Question: Please indicate a possible affordance area of the bowl that can be used for holding
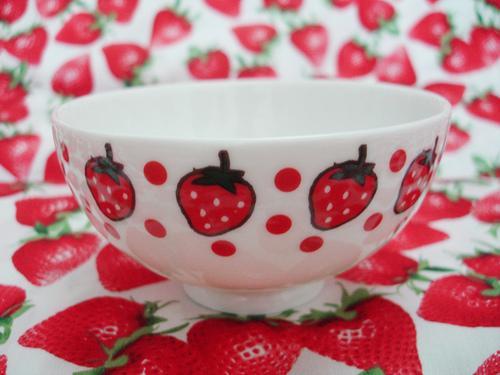
Answer: [44, 78.5, 453, 319.5]